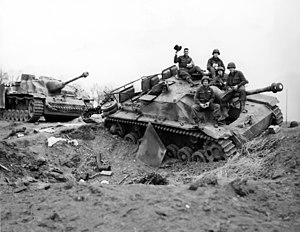
Stormartilleri / Kilder
Forladt StuG III efter et bombeangreb. Amerikanske soldater sidder på køretøjet.
Stormartilleri er en kanon eller haubits, som er monteret på et motorkøretøj eller pansret chassis. Det er udformet til brug ved direkte beskydning som støtte for infanteri, når det angriber andet infanteri eller befæstede stillinger.